Nida Blanca

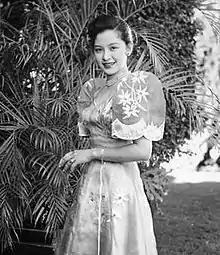
Blanca in 1954

Nida Blanca (born Dorothy Guinto Jones; January 6, 1936 – November 7, 2001) was a Filipino actress whose career spanned five decades. She was one of the biggest box-office draws of the 1950s and rose to stardom with roles in romantic comedies and musical films with frequent on-screen partner Nestor de Villa. She achieved Grand slam in 1987 for her performance in the drama "Magdusa Ka!", winning Best Supporting Actress in all four major award-giving bodies in the Philippines. Blanca was a board member of Movie and Television Review and Classification Board in 1998 until her death in 2001.